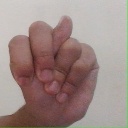
अक्षर: न